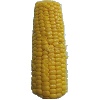
Label: corn